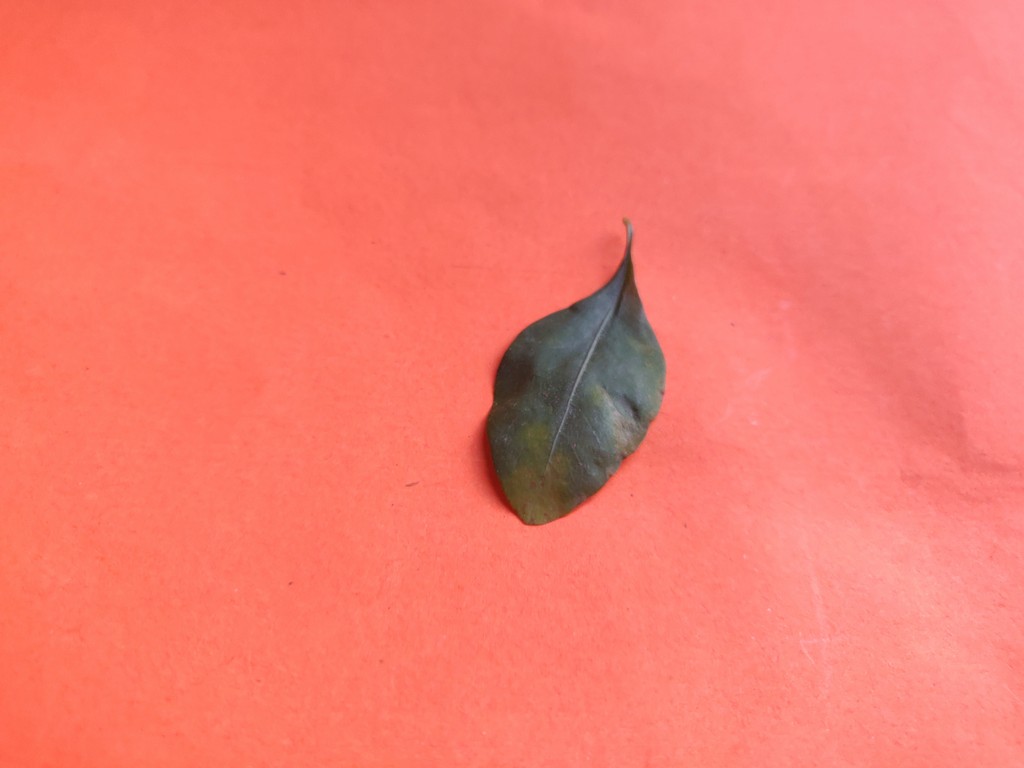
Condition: Unhealthy
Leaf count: single
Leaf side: front